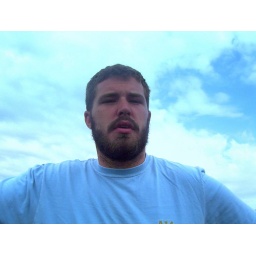
against a sky of blue